Culture of Russia

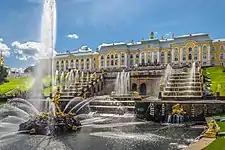
Grand Cascade in Peterhof Palace, nicknamed "Russian Versailles", a popular tourist destination in Saint Petersburg.

The Matryoshka doll is a recognizable symbol of Russia, while the towers of Moscow Kremlin and Saint Basil's Cathedral in Moscow are main Russia's architectural symbols. Cheburashka is a mascot of Russian national Olympic team. Mary, Saint Nicholas, Saint Andrew, Saint George, Saint Alexander Nevsky, Saint Sergius of Radonezh, Saint Seraphim of Sarov are Russia's patron saints. Chamomile is a flower that Russians often associate with their Motherland, while birch is a national tree. The Russian bear is an animal often associated with Russia, though this image has Western origins and Russians themselves do not consider it as a special symbol. The native Russian national personification is "Родина мать" Mother Motherland (the statue of it located on the Mamay hill "Мамаев курган" in Volgograd /former Stalingrad/), called Mother Russia at the West. In Russia another state symbol would be White or Silver Birch Trees or chamomile. Chamomile can be found in most places of Russia but is mostly found in the forests. Finding a chamomile can be a good sign in Russia and you could also make a headband out of it called a venok. Mostly young girls will sit outside with their friends in poorer regions and make them. You can make them out of any flower and keep them hanging in the house or wear it when outside.